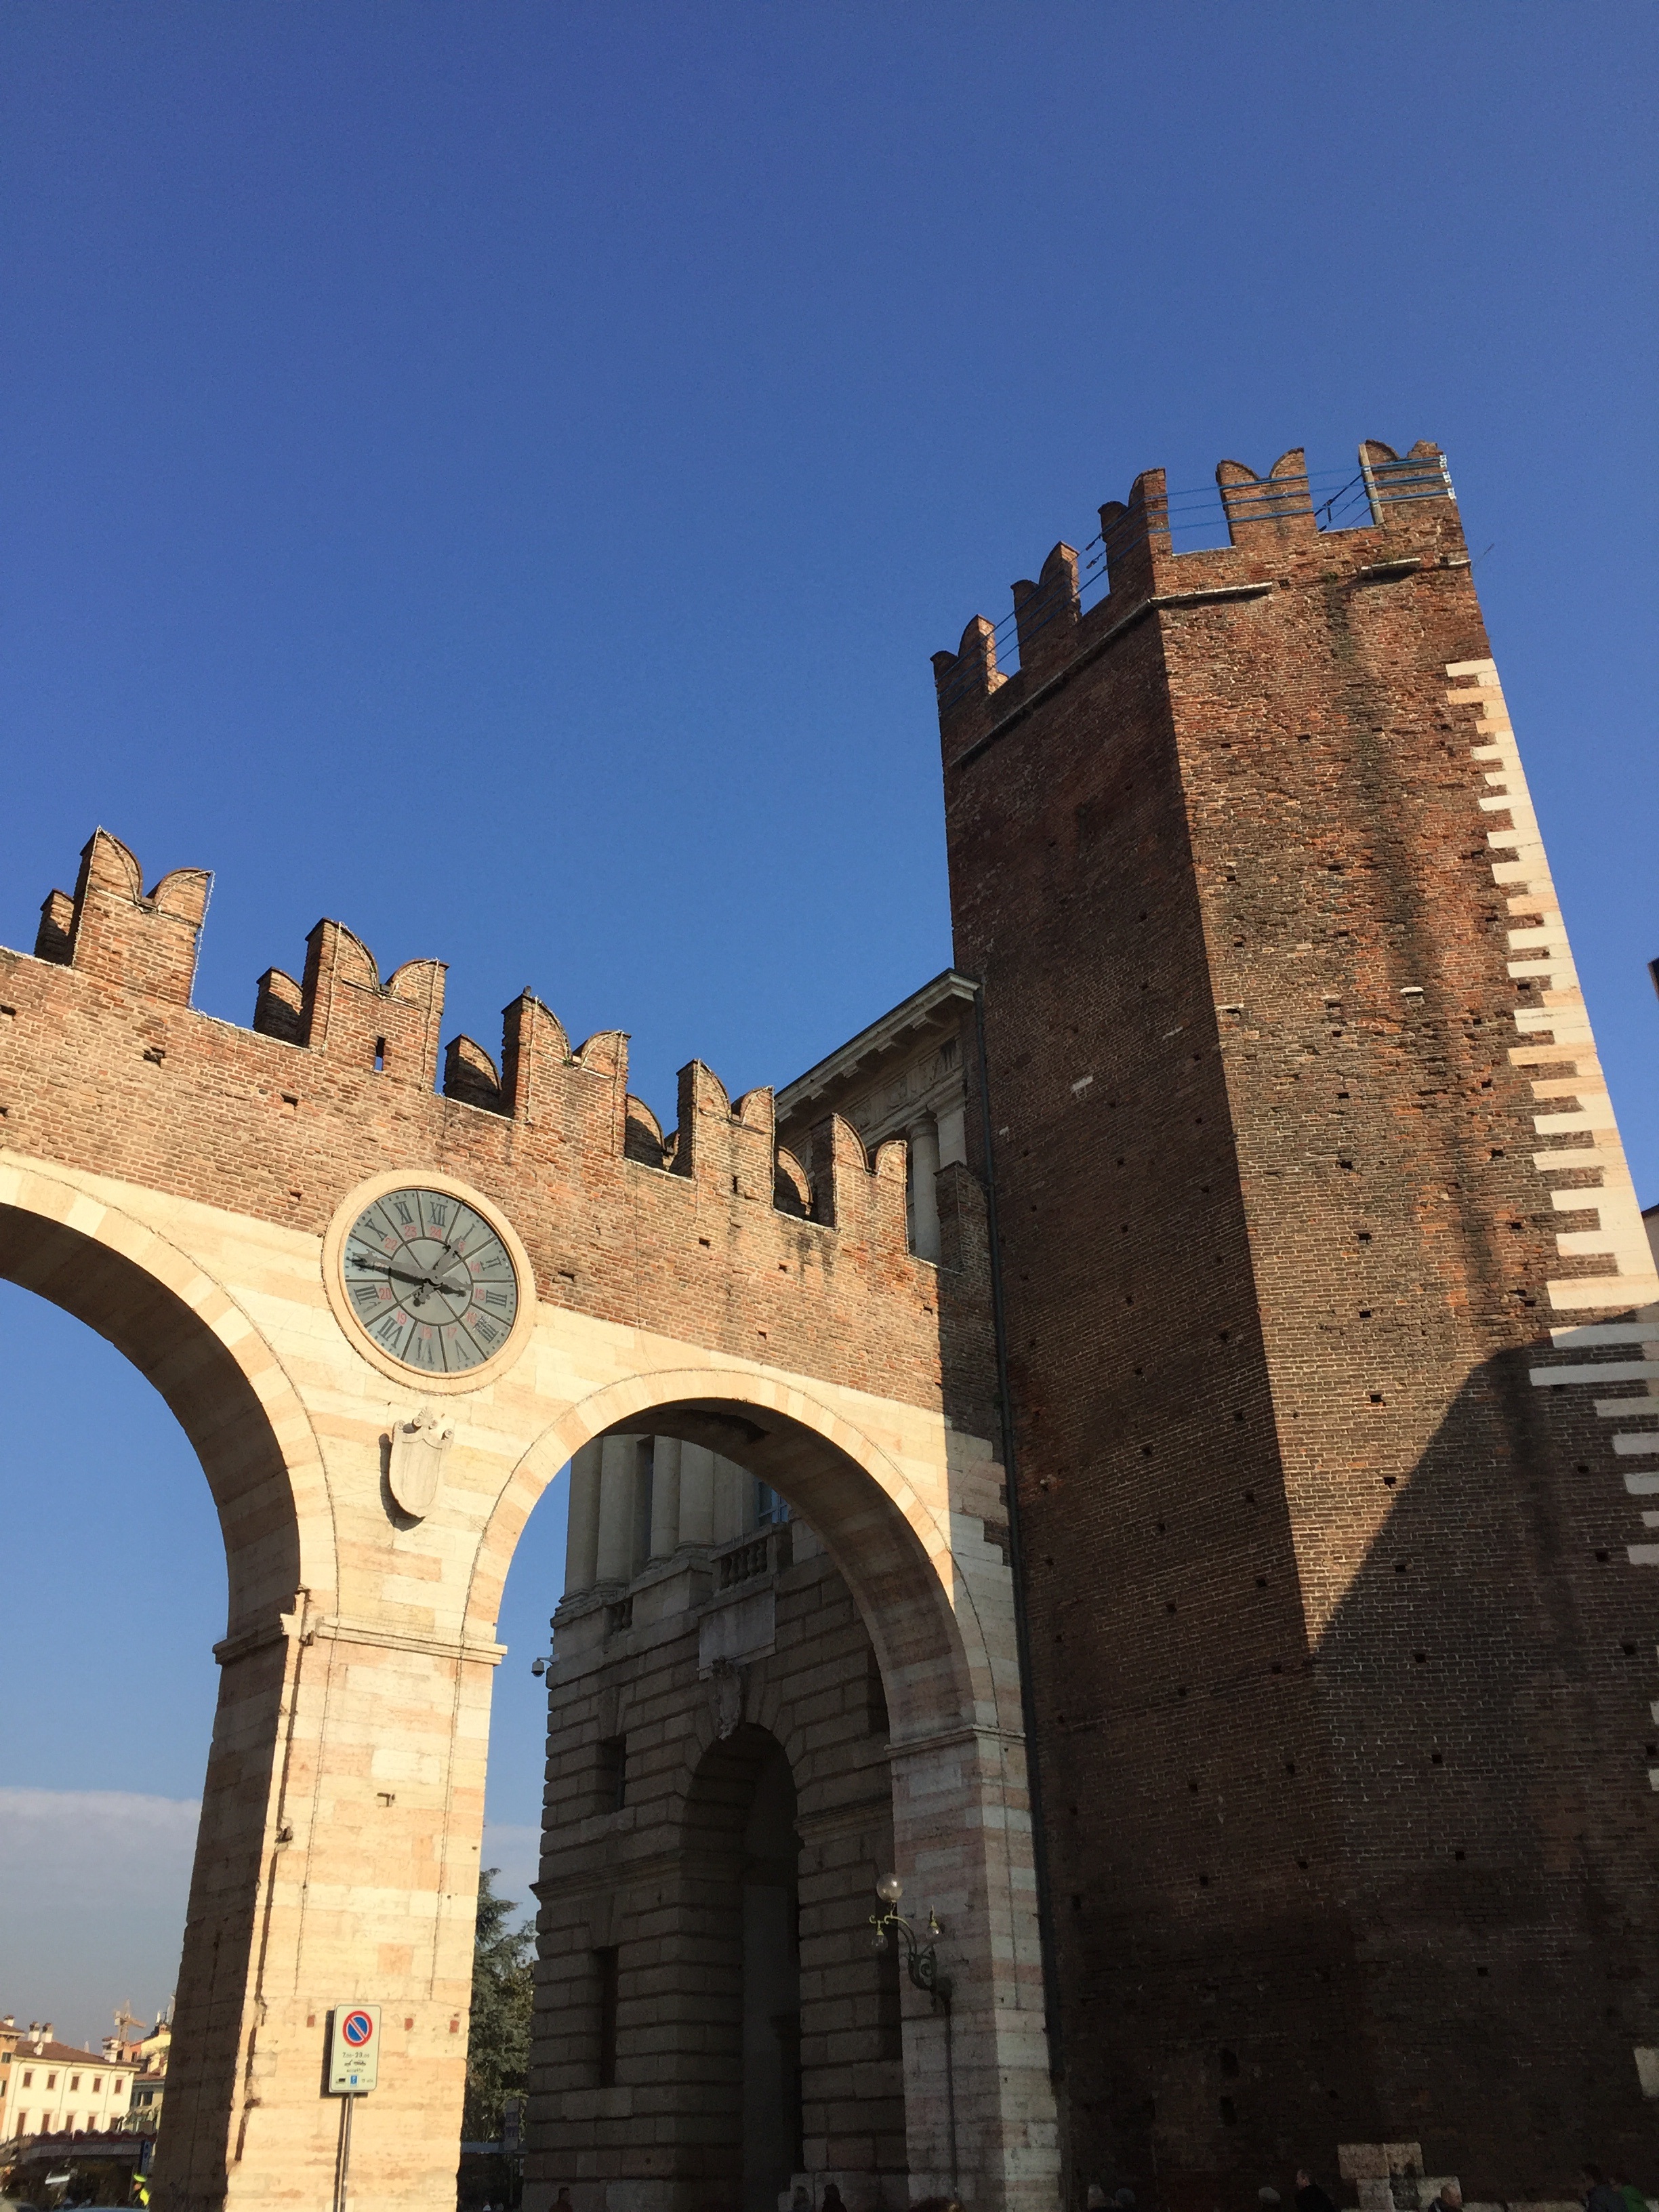
architecture, sky, building, arch, tower, castle, landmark, verona, citadel, ancient history